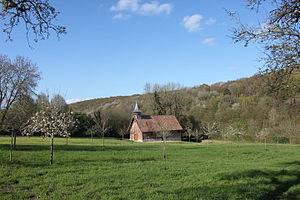
La chapelle Saint-Firmin et sa cour plantée de pommiers
La chapelle Saint-Firmin est un édifice religieux situé à Saint-Martin-Saint-Firmin, dans le département de l'Eure en Normandie. L'édifice et un bassin extérieur sont inscrits au titre des monuments historiques en 1994.